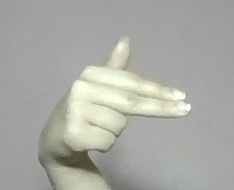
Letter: ghain